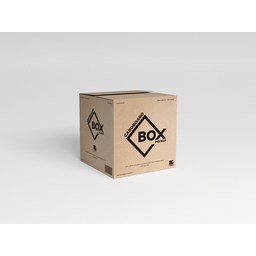
Label: cardboard